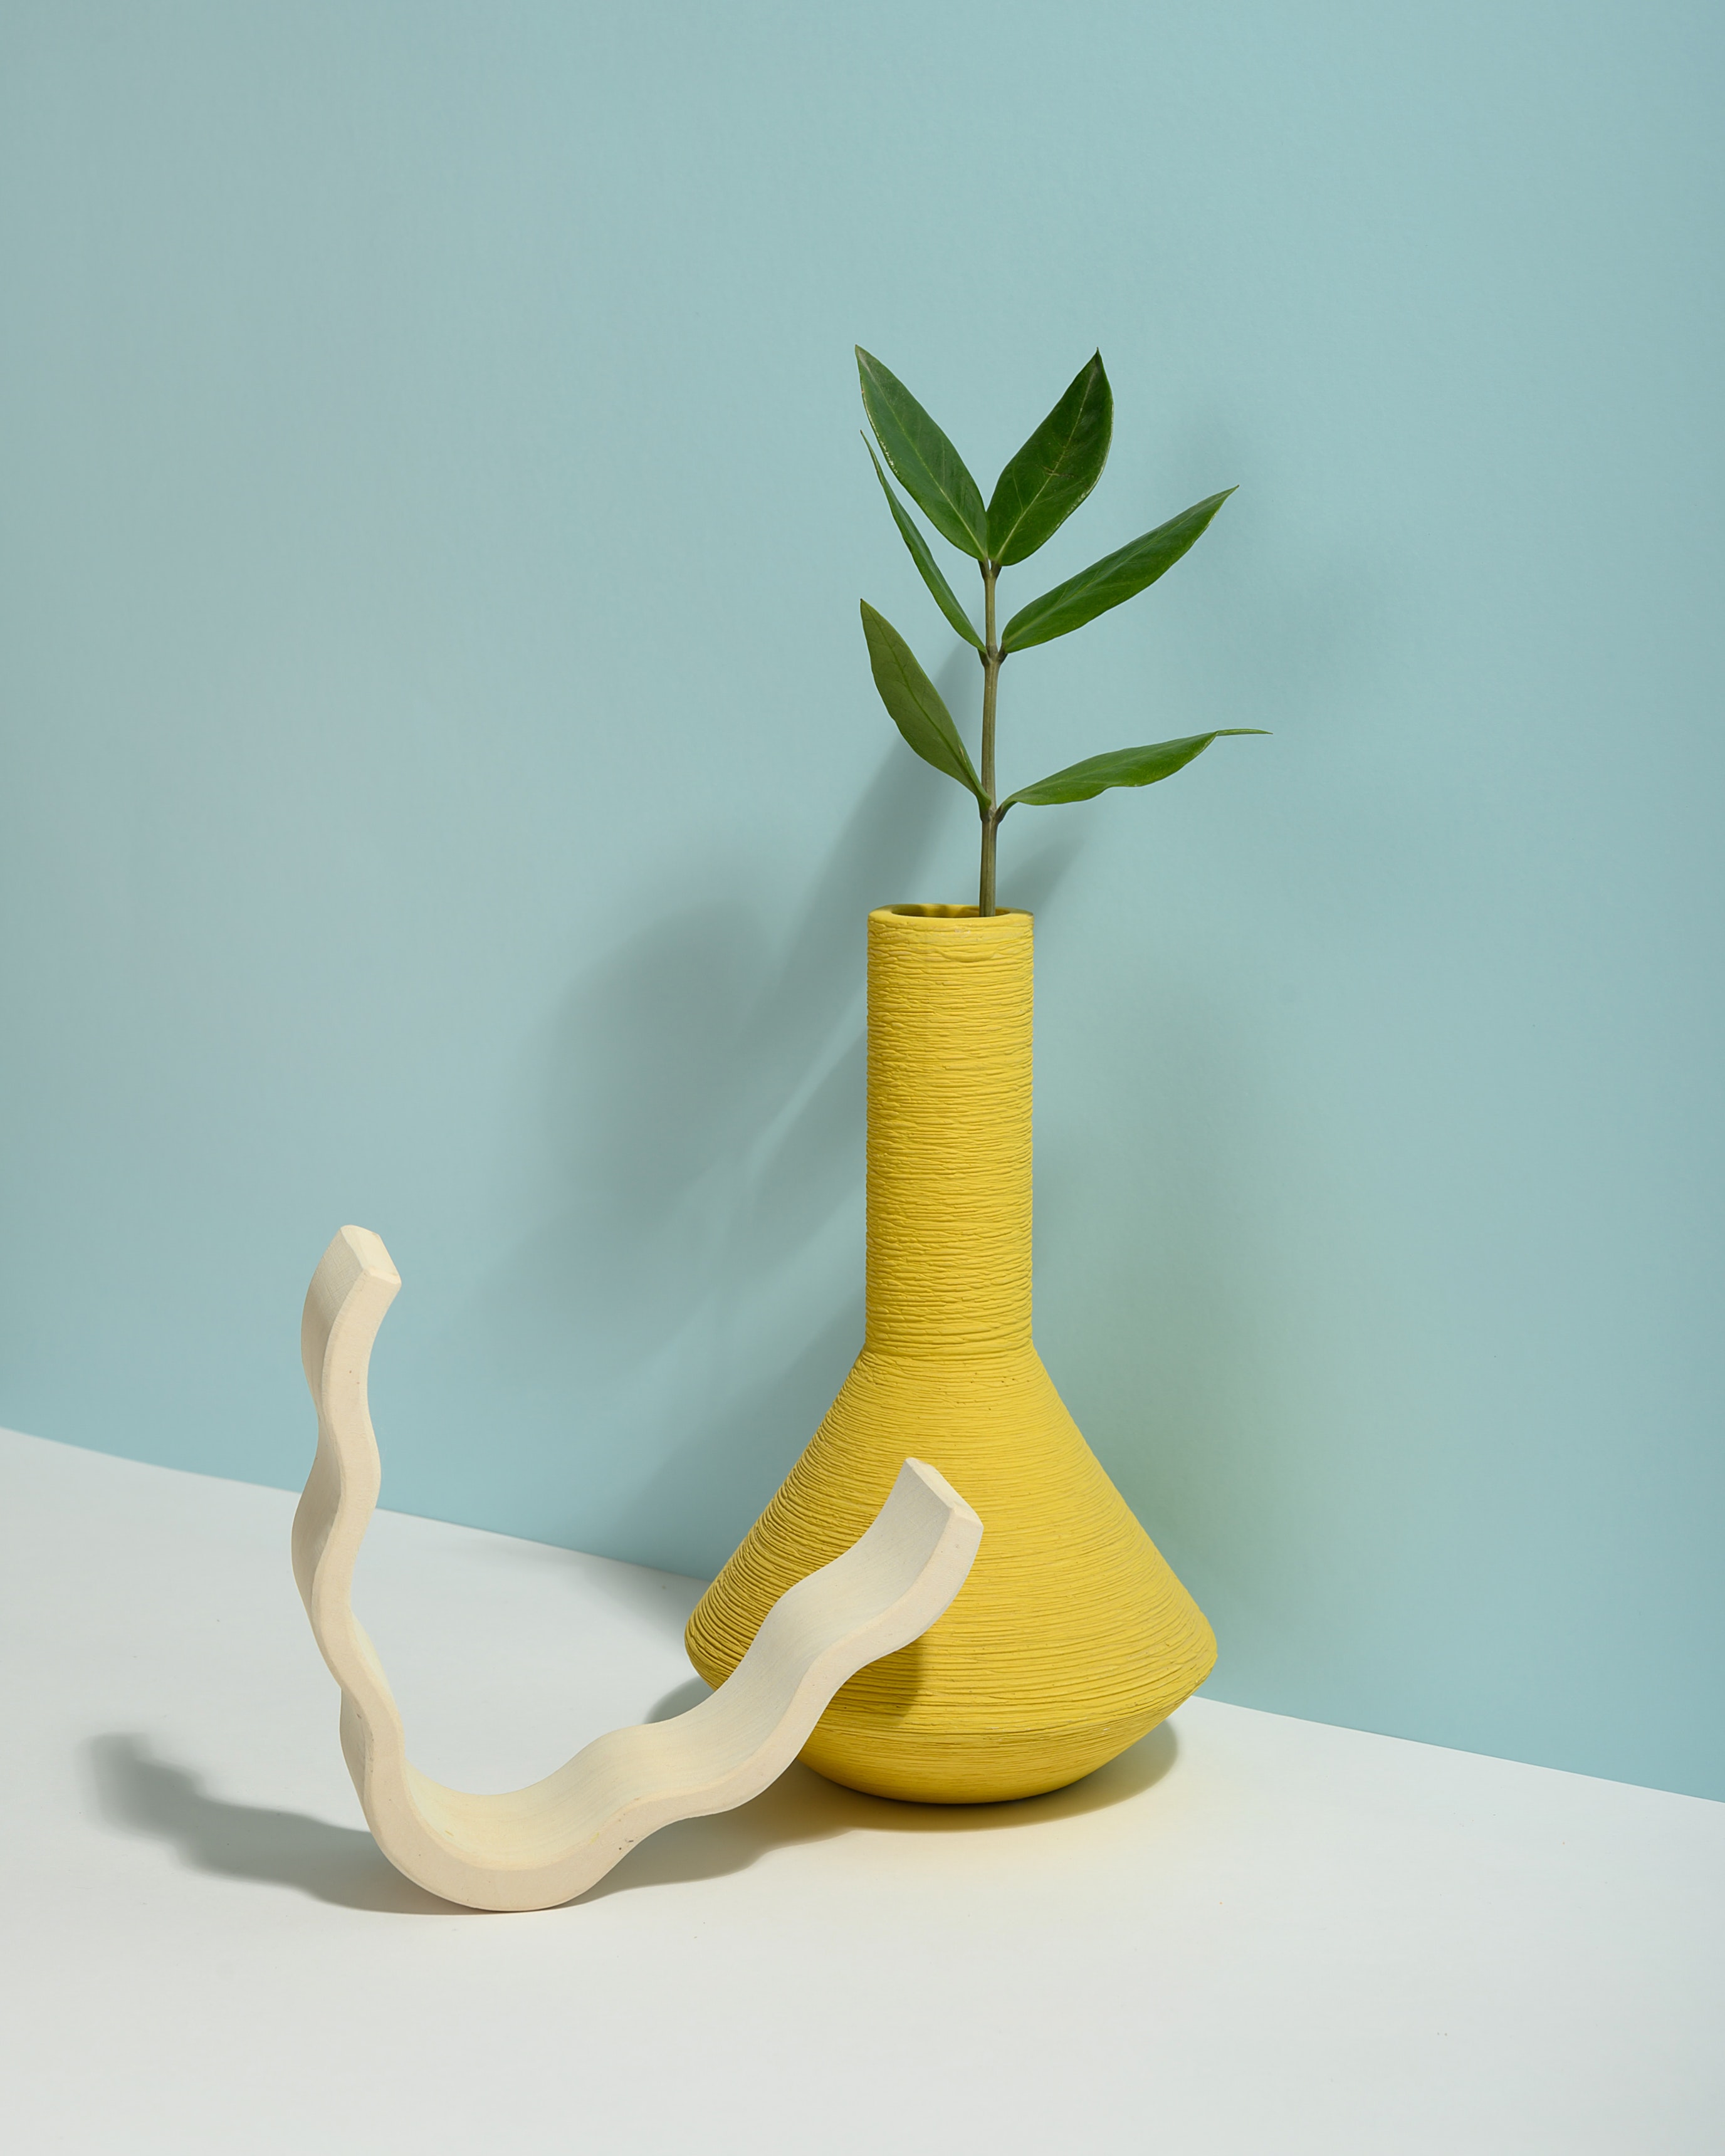
art, plant, terrestrial plant, twig, font, flowering plant, wood, tree, vase, herb, still life photography, grass, plant stem, fashion accessory, Pedicel, rectangle, paper, houseplant, interior design